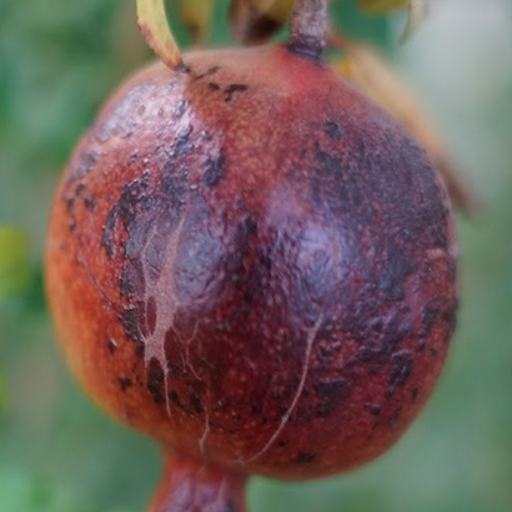
Label: Sunburn